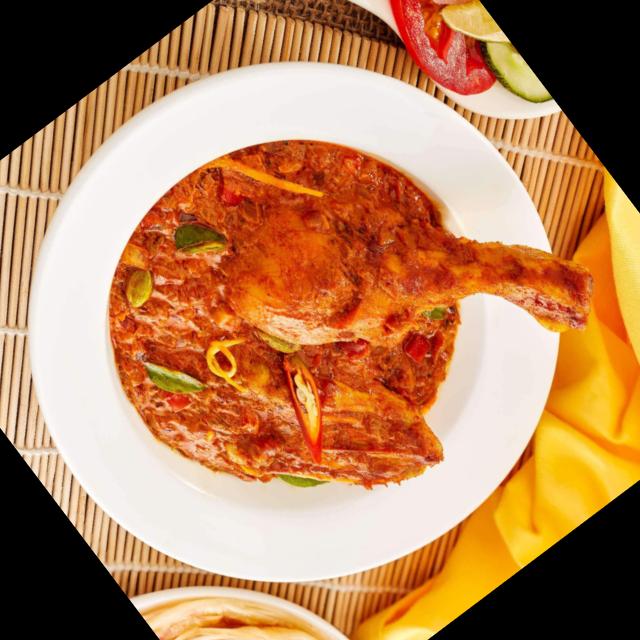
Dish: chicken_curry